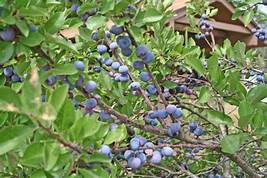
Label: others